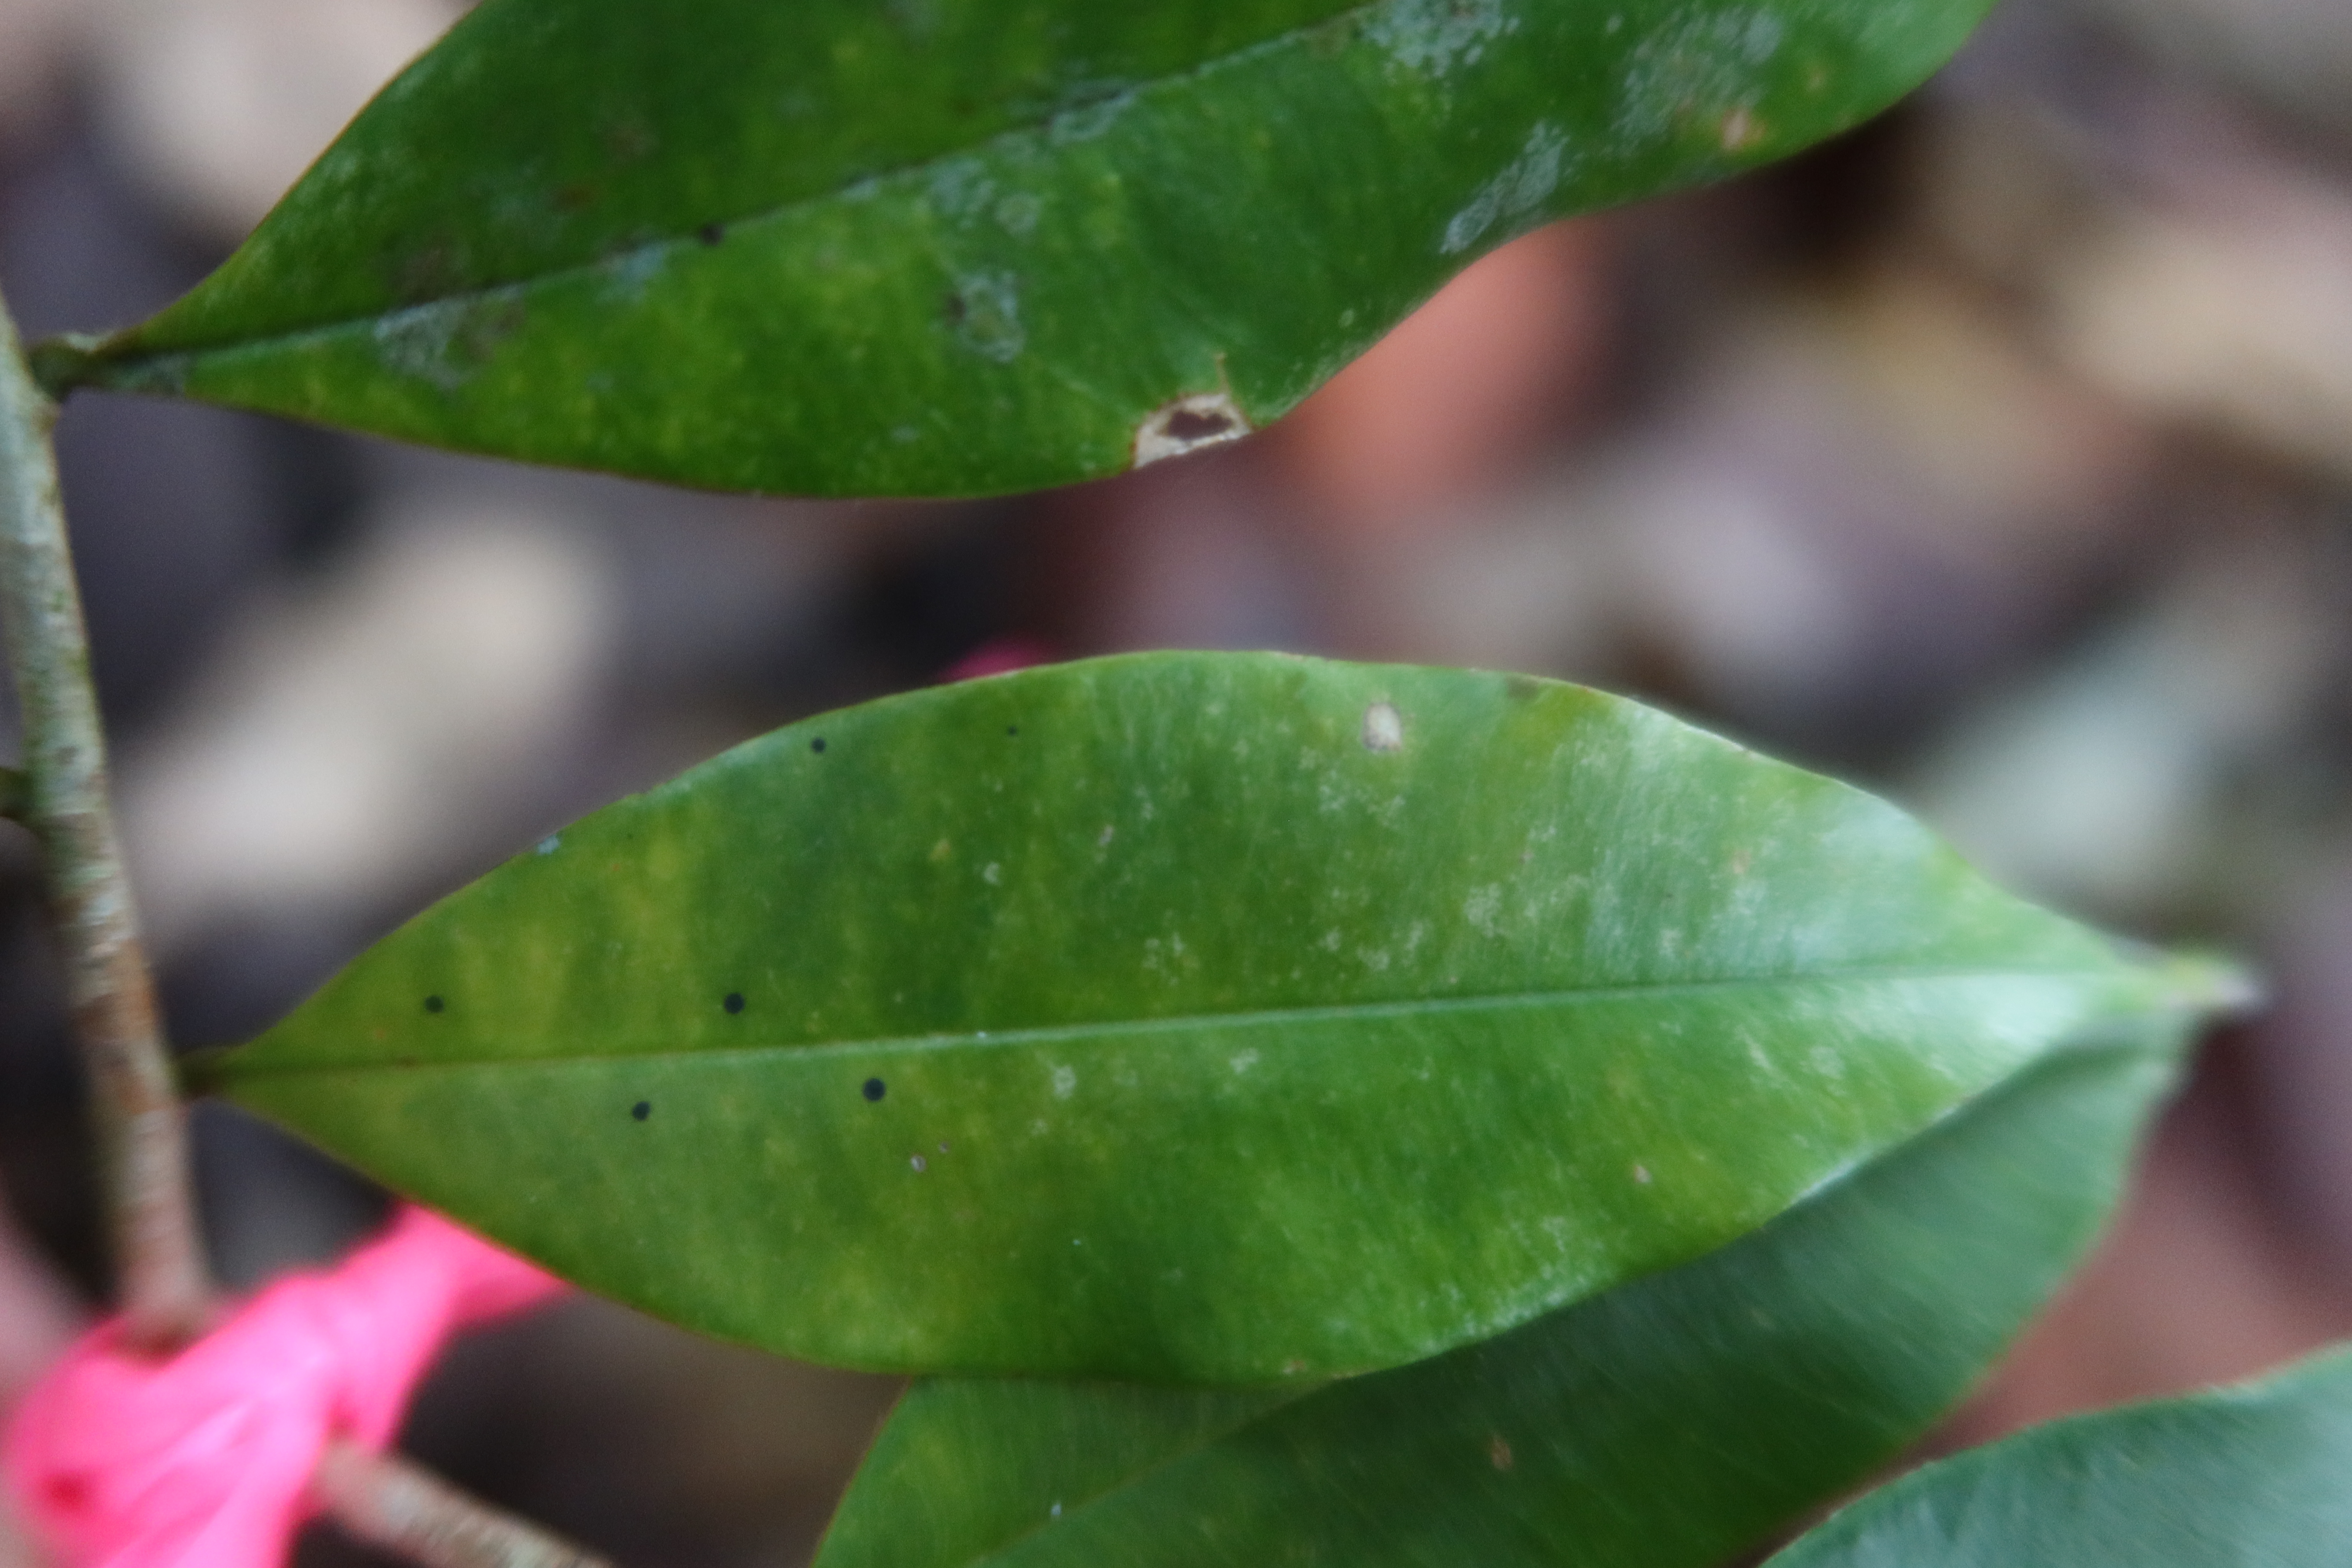
Label: Black spots